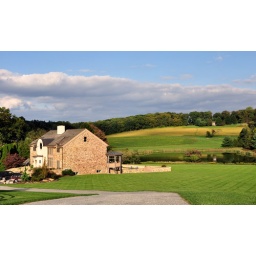
A nice stone house near Wyndemere Lake Rd off Rt 401 near St Mathews PA